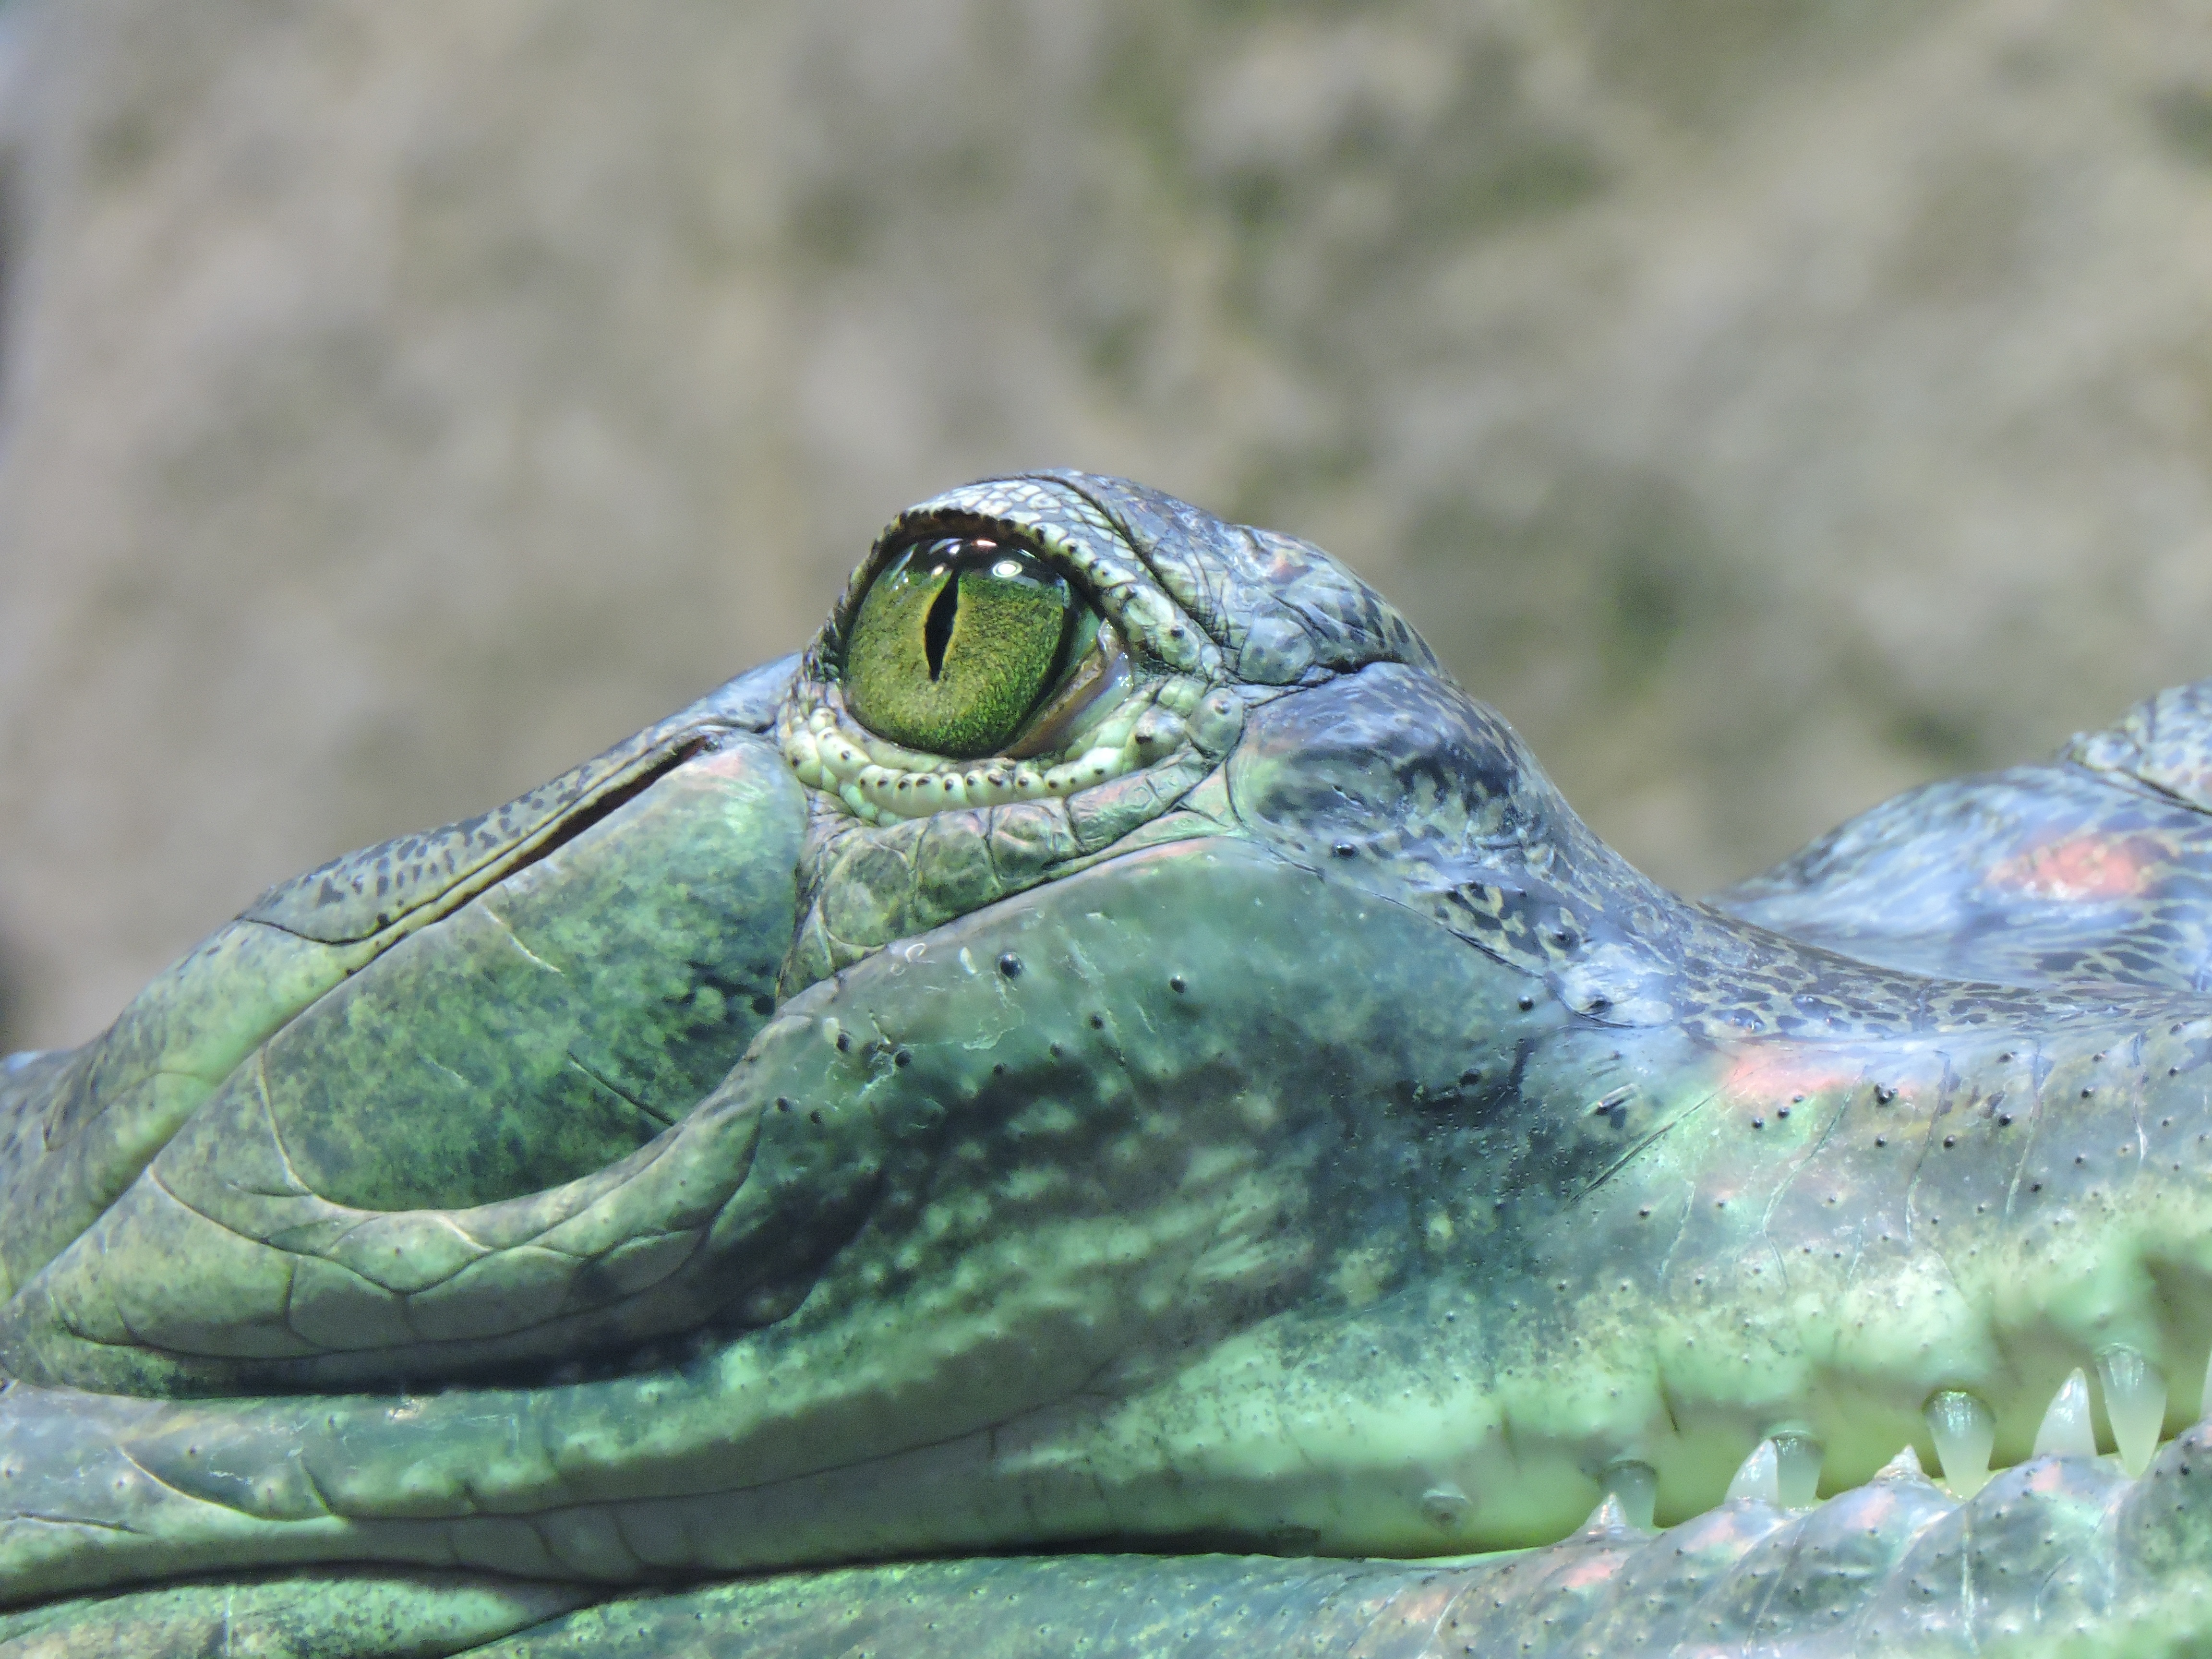
animal, wildlife, green, predator, reptile, fauna, crocodile, close up, eye, vertebrate, hunter, dangerous, the eye of the crocodile, crocodilia, american alligator, gharial, nile crocodile